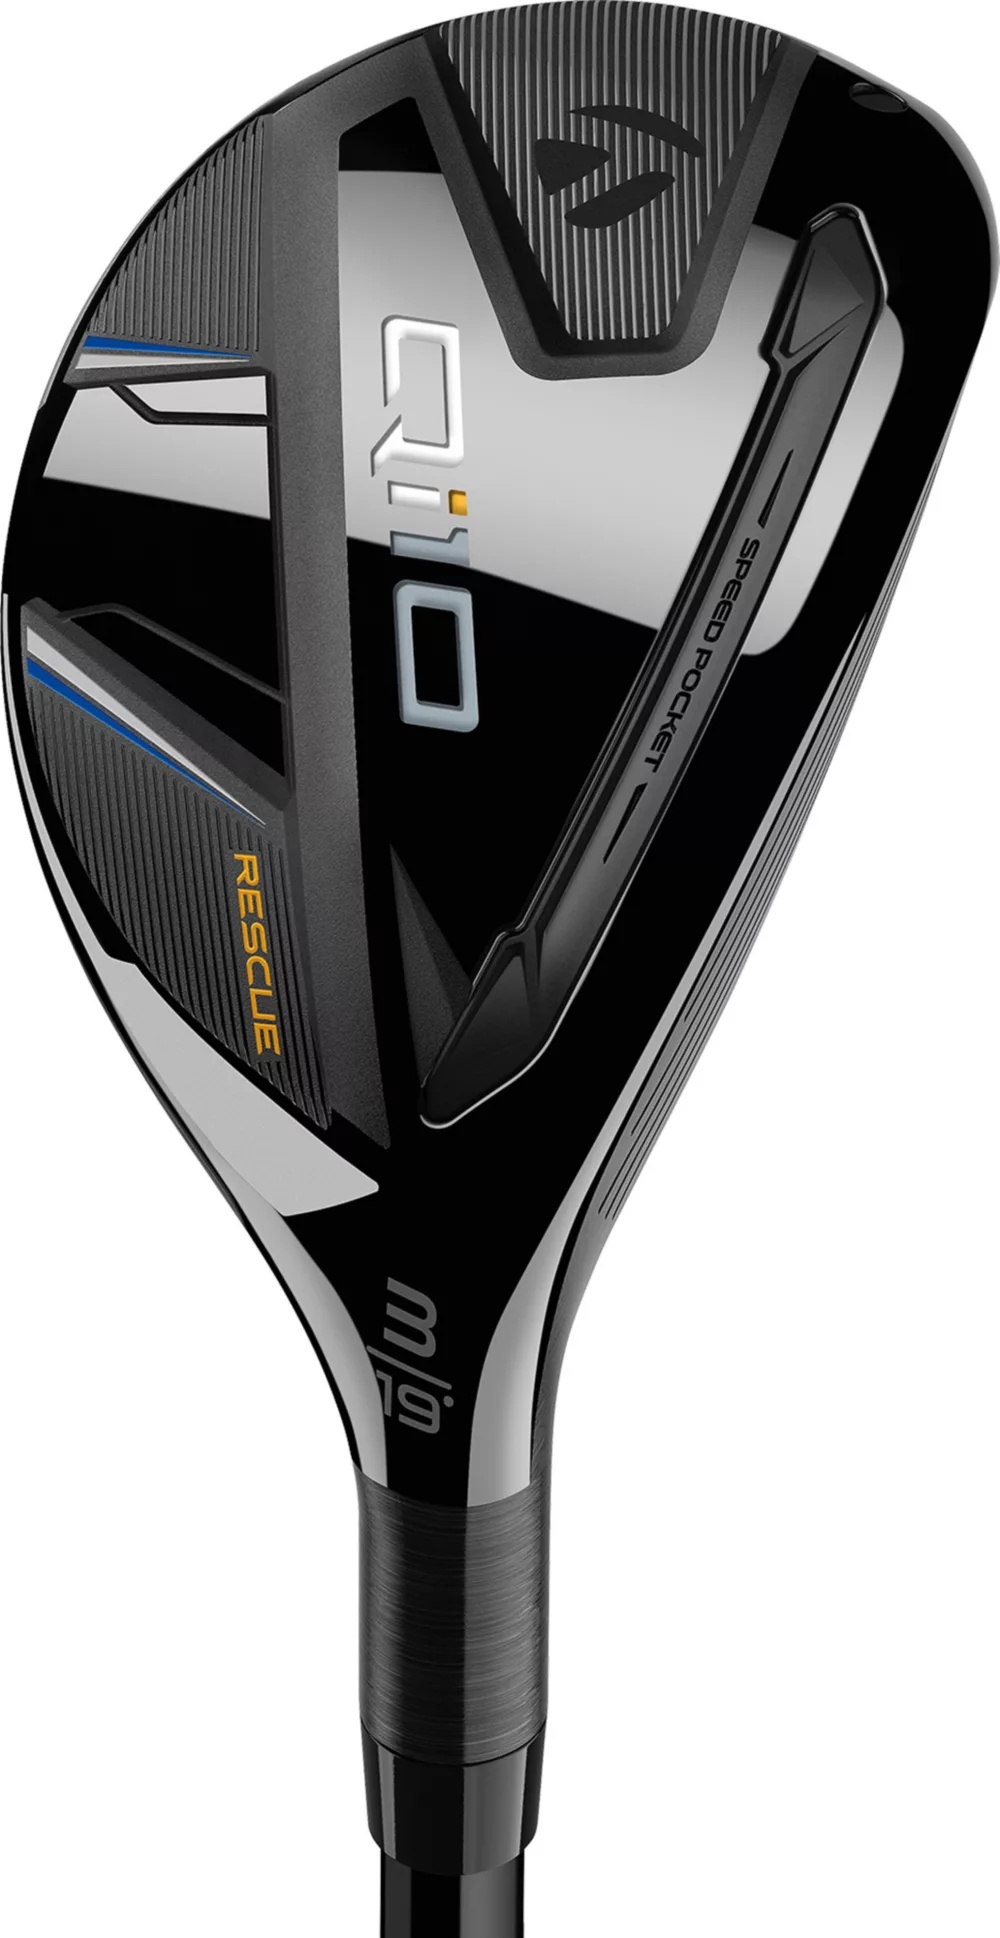
Taylormade Qi10 Rescue
Taylormade's Qi10 Rescue combines design and versatility to cater to a wide range of golfers with a blend of forgiveness and performance. Learn more about the technology below! Versatile & Forgiving Features such as the V Steel sole and Thru-Slot Speed Pocket optimize performance whether it's the fairway or the rough. The availability of multiple loft options also allows for different bag configurations. Larger Carbon Crown The Qi10 comes with a larger carbon crown compared to prior generations for better optimal mass redistribution and enhanced forgiveness with weight positioned lower in the head for easy launch. Split Weight Design A deep 450SS face features a higher toe countered by internal heel-toe weighting. The face is thinnest at the center and around the edges made to maximize speed across the face and enhance durability. Shafts Fujikura Ventus TR Blue HB - Ideal for players who need a smoother overall feel with mid spin and launch properties. Grip Golf Pride Z-Grip Standard Size. Specs Club Lie Length SW 3 (19°) 58° 40.75" D3 4 (22°) 58.5° 40.25" D3 5 (25°) 59° 39.75" D3
Brand: Gastrau's Golf Center
Category: Sporting Goods > Outdoor Recreation > Golf > Golf Clubs